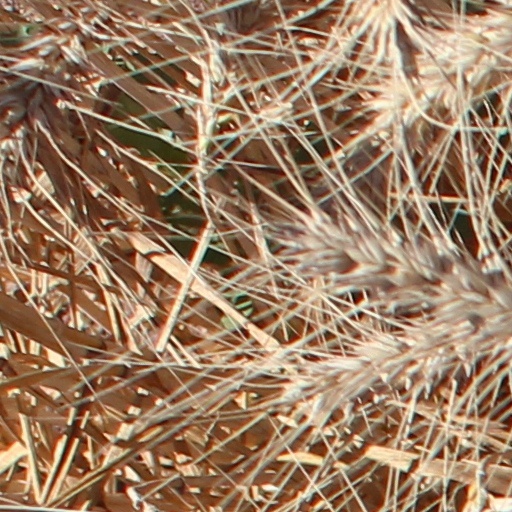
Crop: wheat